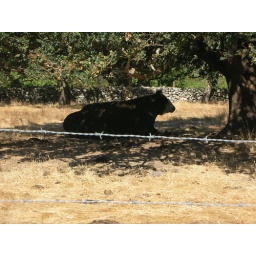
this cow was huge did not move out from under the tree I wanted to hold its head